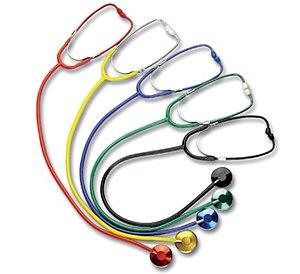
Un stéthoscope est un instrument acoustique, servant principalement dans le domaine médical ou vétérinaire, pour l'auscultation, c’est-à-dire l'écoute des sons internes du corps. Mais il peut être aussi employé dans d'autres domaines, notamment pour l'identification et la localisation d'un bruit dans un objet, un appareil ou une installation.